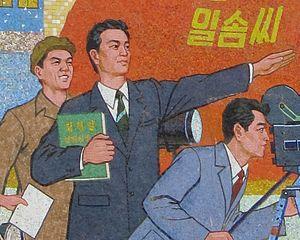
De l'art cinématographique est un traité écrit par Kim Jong-il en 1973. Il est considéré comme une référence sur le cinéma nord-coréen.